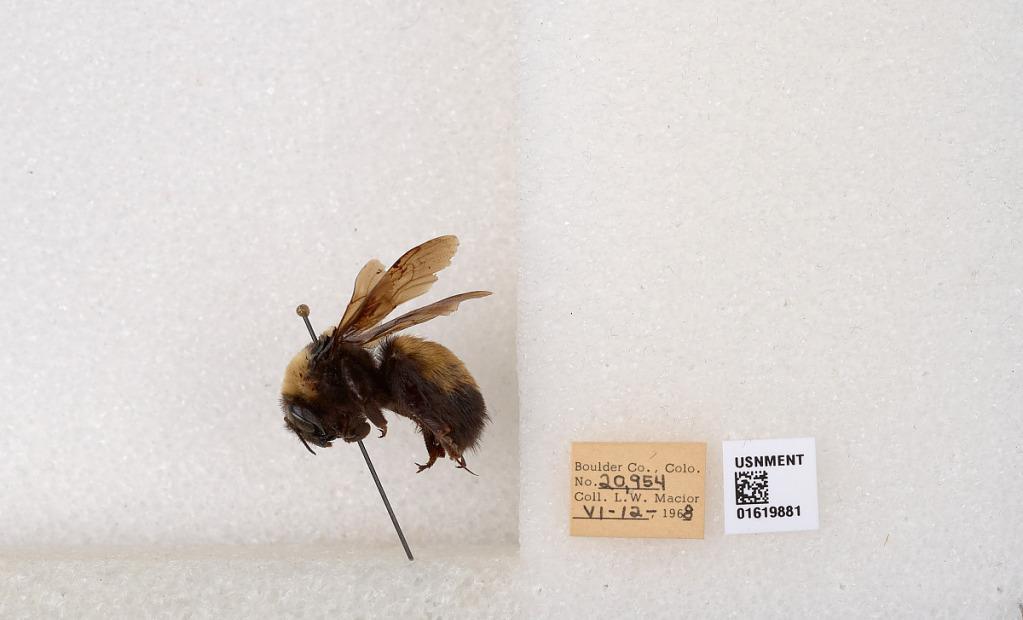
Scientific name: Bombus (Bombus) nevadensis Cresson